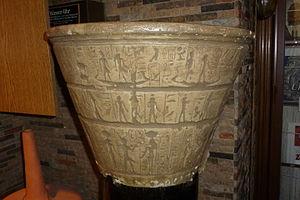
L'horloge hydraulique antique est une horloge hydraulique qui, par définition, est tributaire de « l'invention des heures » datant du Vᵉ siècle avant notre ère.